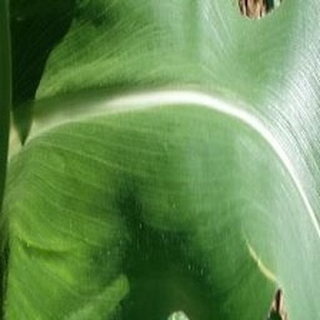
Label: healthy_corn